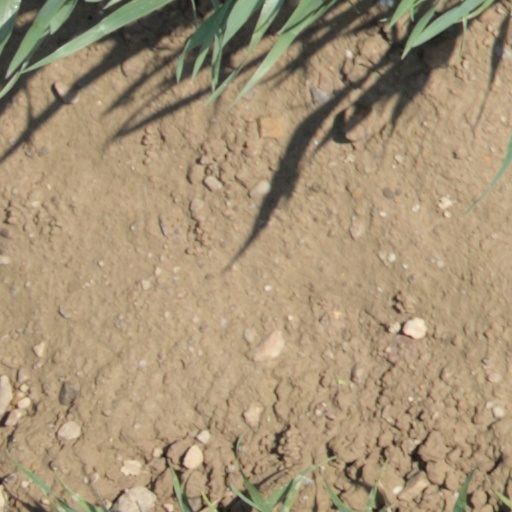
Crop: wheat